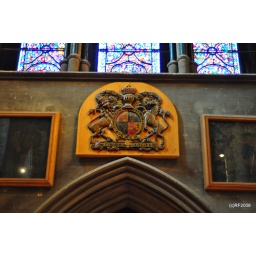
Crest below the stained glass window in the back of the church